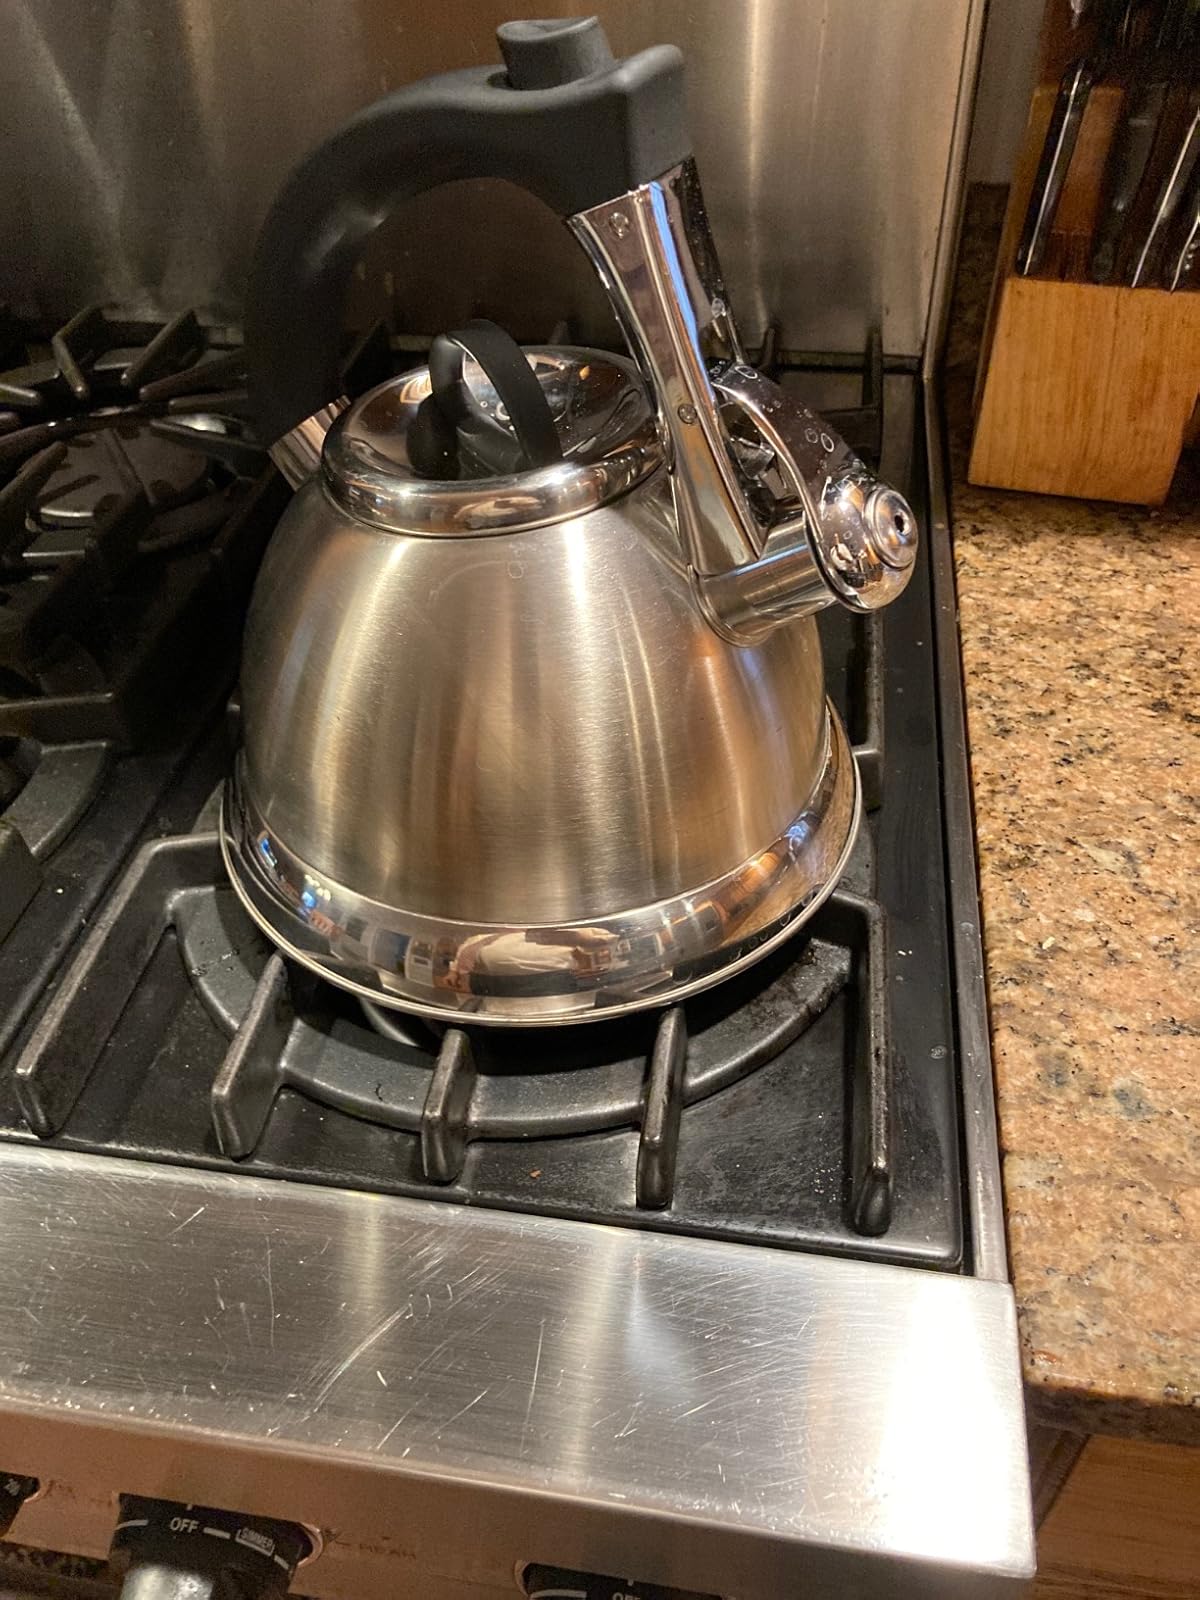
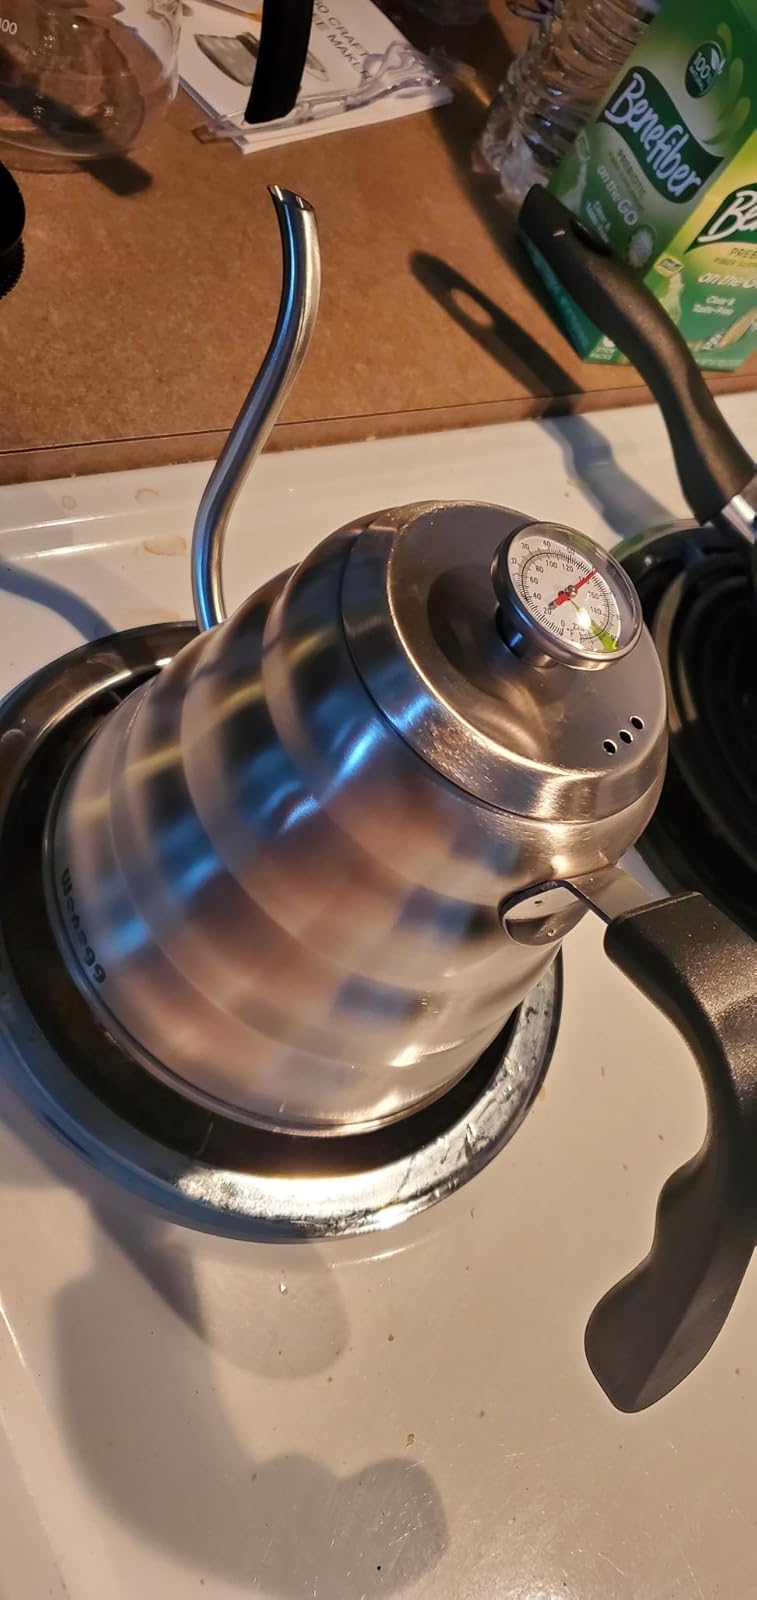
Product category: items_kettle
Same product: no